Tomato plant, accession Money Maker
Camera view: tilt-top (135 deg); turntable rotation: 30 degrees
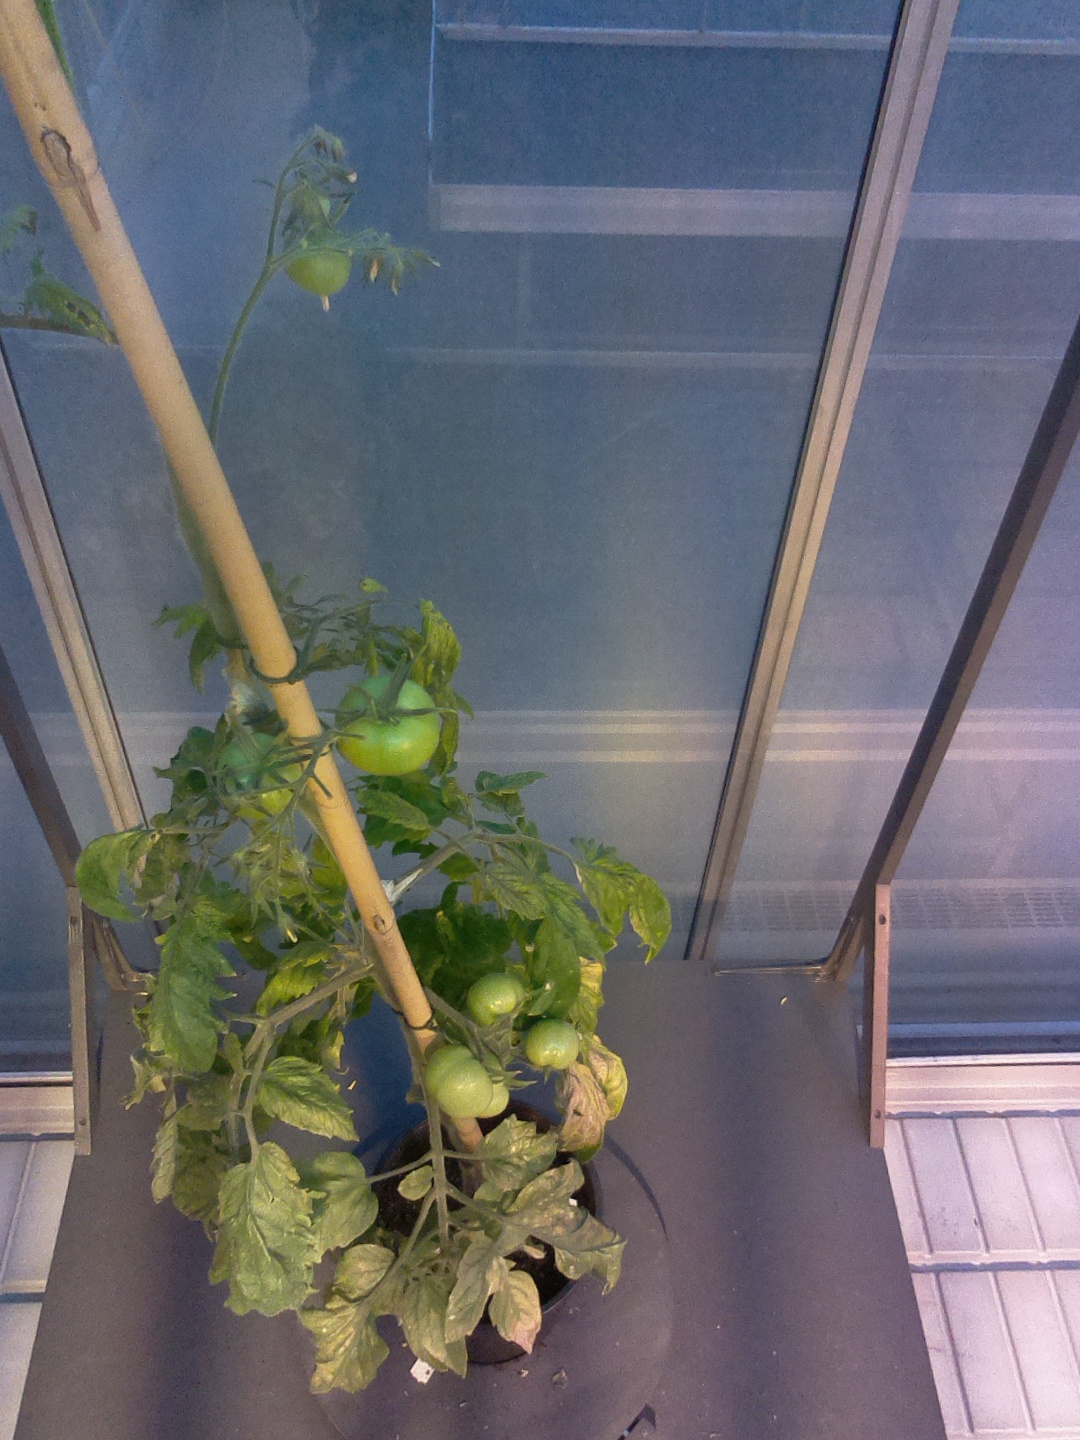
BBCH growth stage 79: 90% -100% of final fruit size